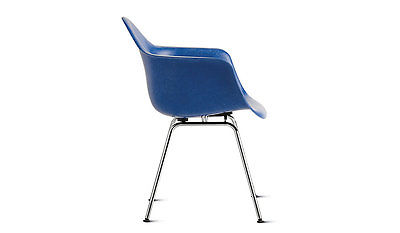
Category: chair